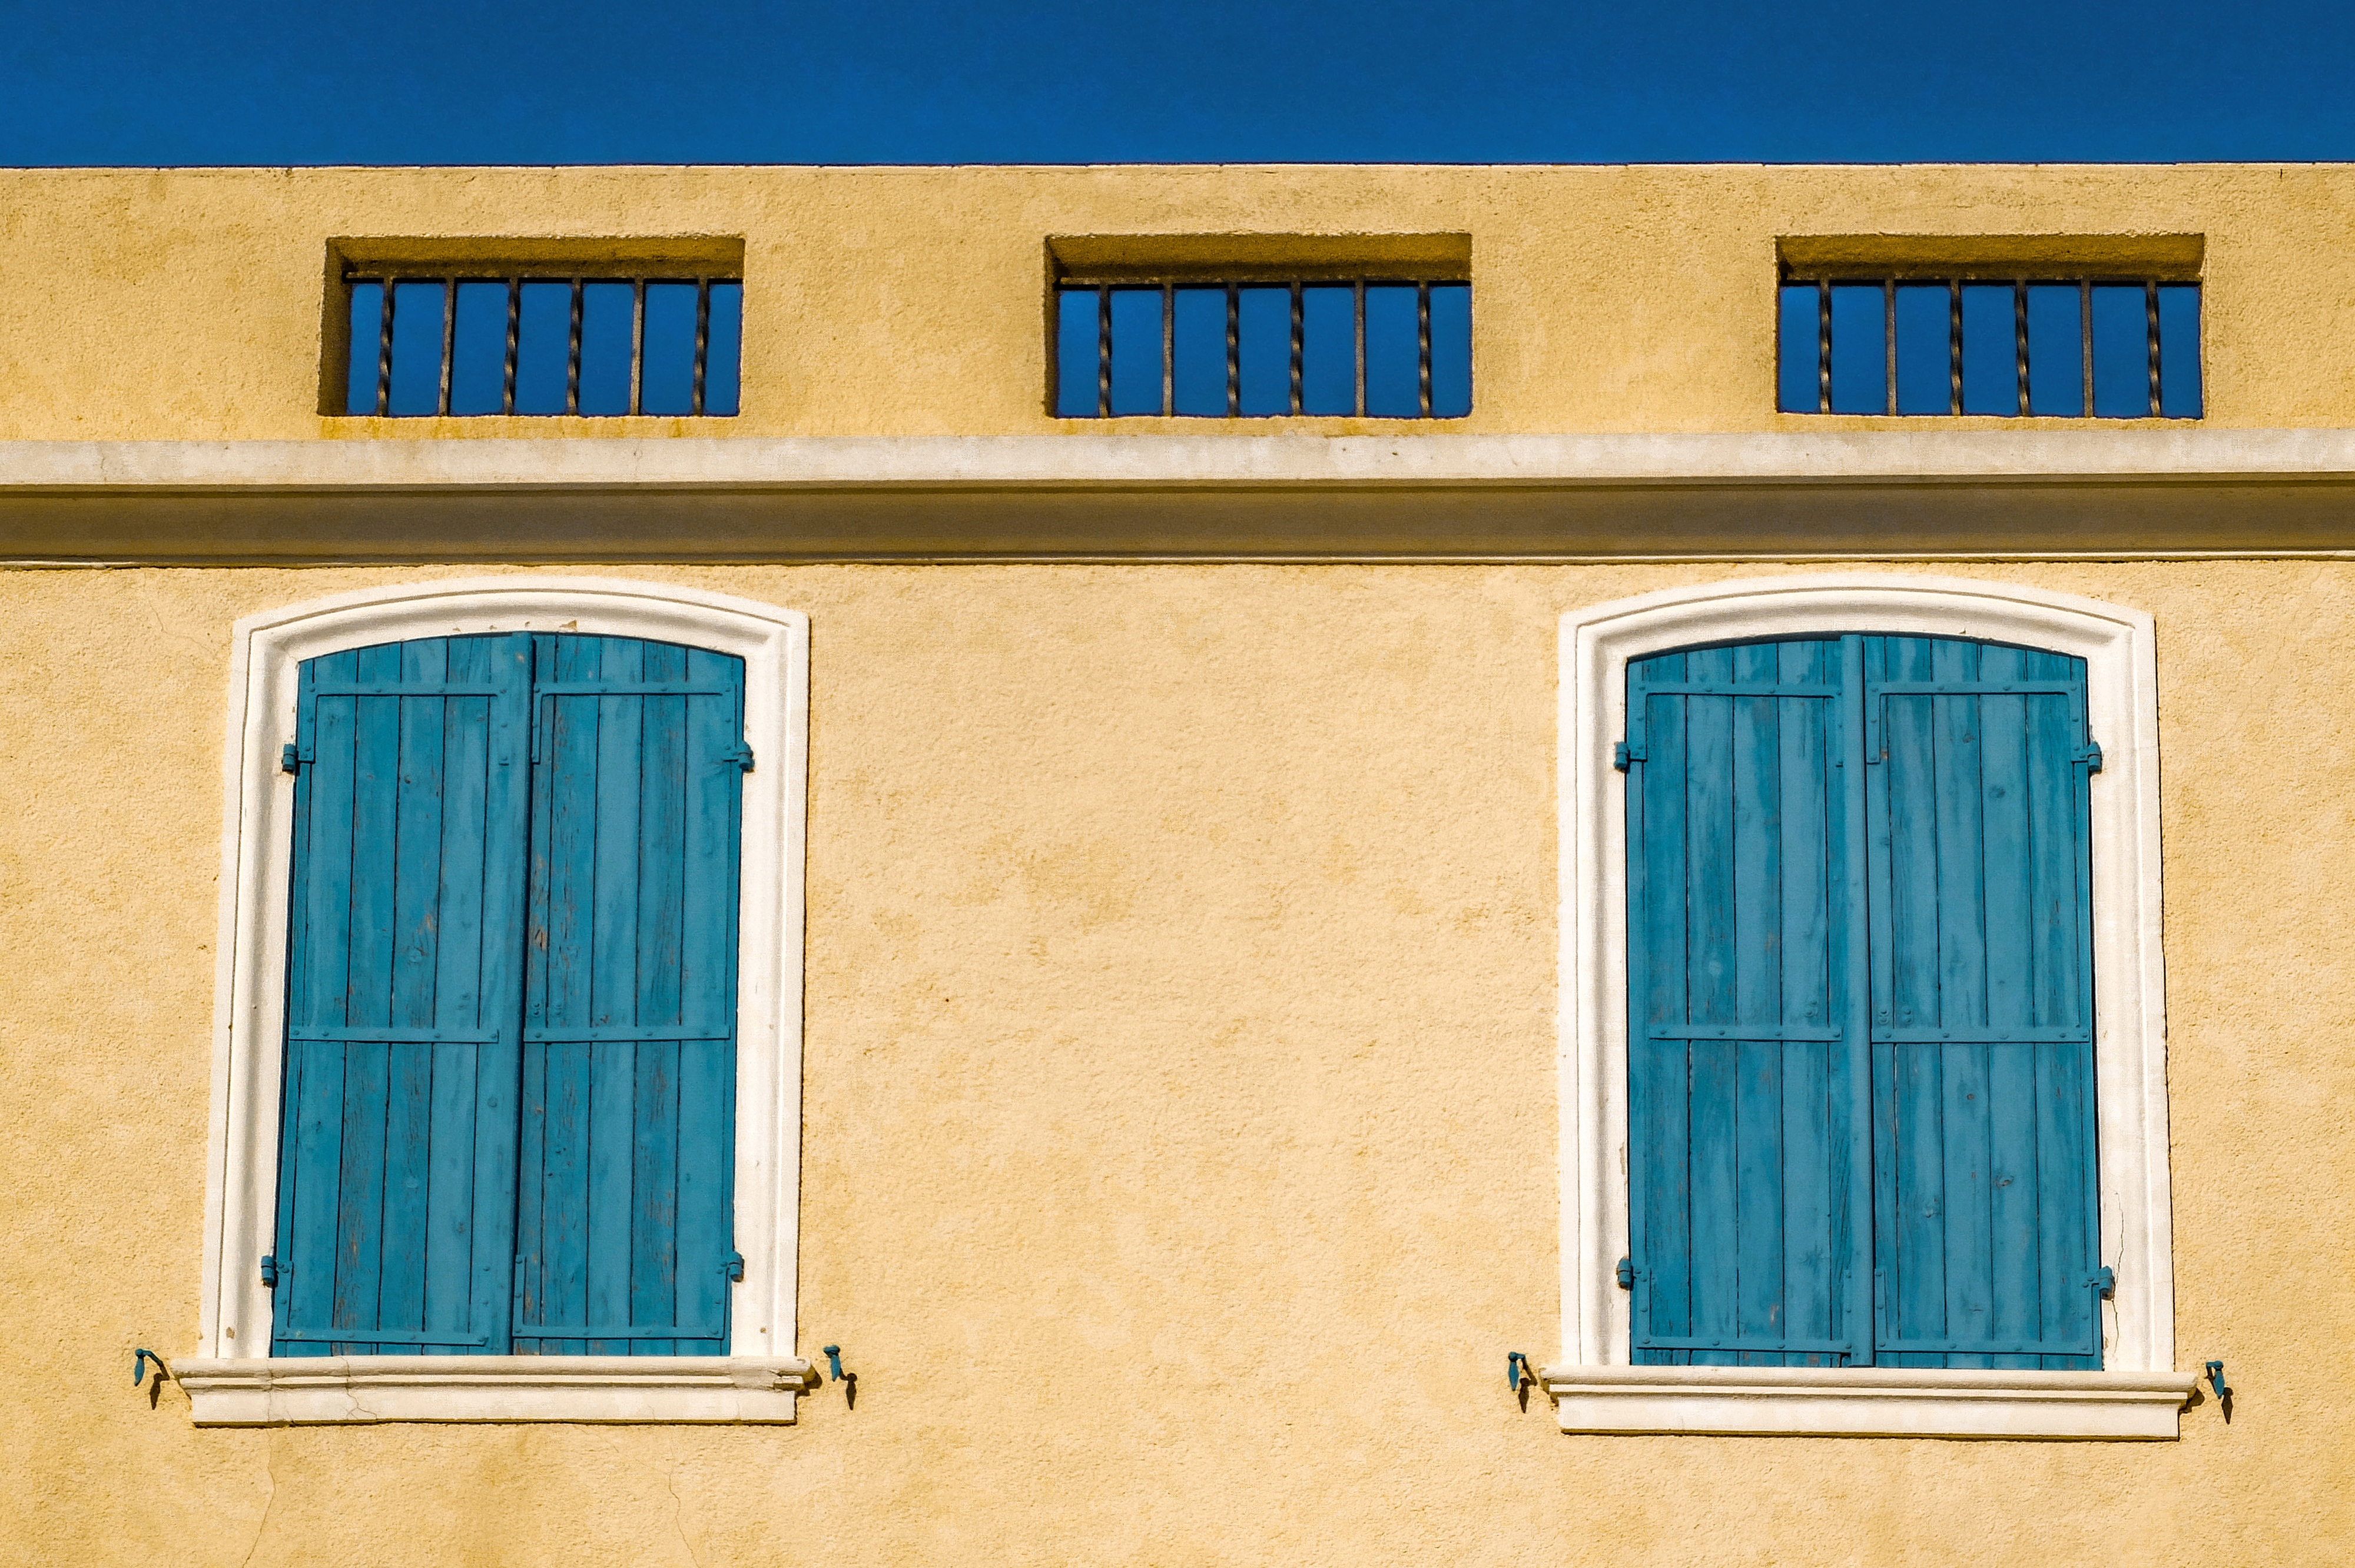
color, blue, window, house, architecture, wall, facade, door, home, interior design, wood, daylighting, sash window, window covering, glass, estate